48th GMA Dove Awards

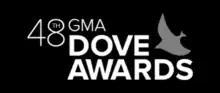

The 48th Annual GMA Dove Awards presentation ceremony was held on Tuesday, October 17, 2017 at the Allen Arena located in Nashville, Tennessee. The ceremony recognized the accomplishments of musicians and other figures within the Christian music industry for the year 2017. The event was produced by the Trinity Broadcasting Network and hosted by female singers Kari Jobe and Tasha Cobbs Leonard. The awards show was broadcast on the Trinity Broadcasting Network on October 22, 2017.